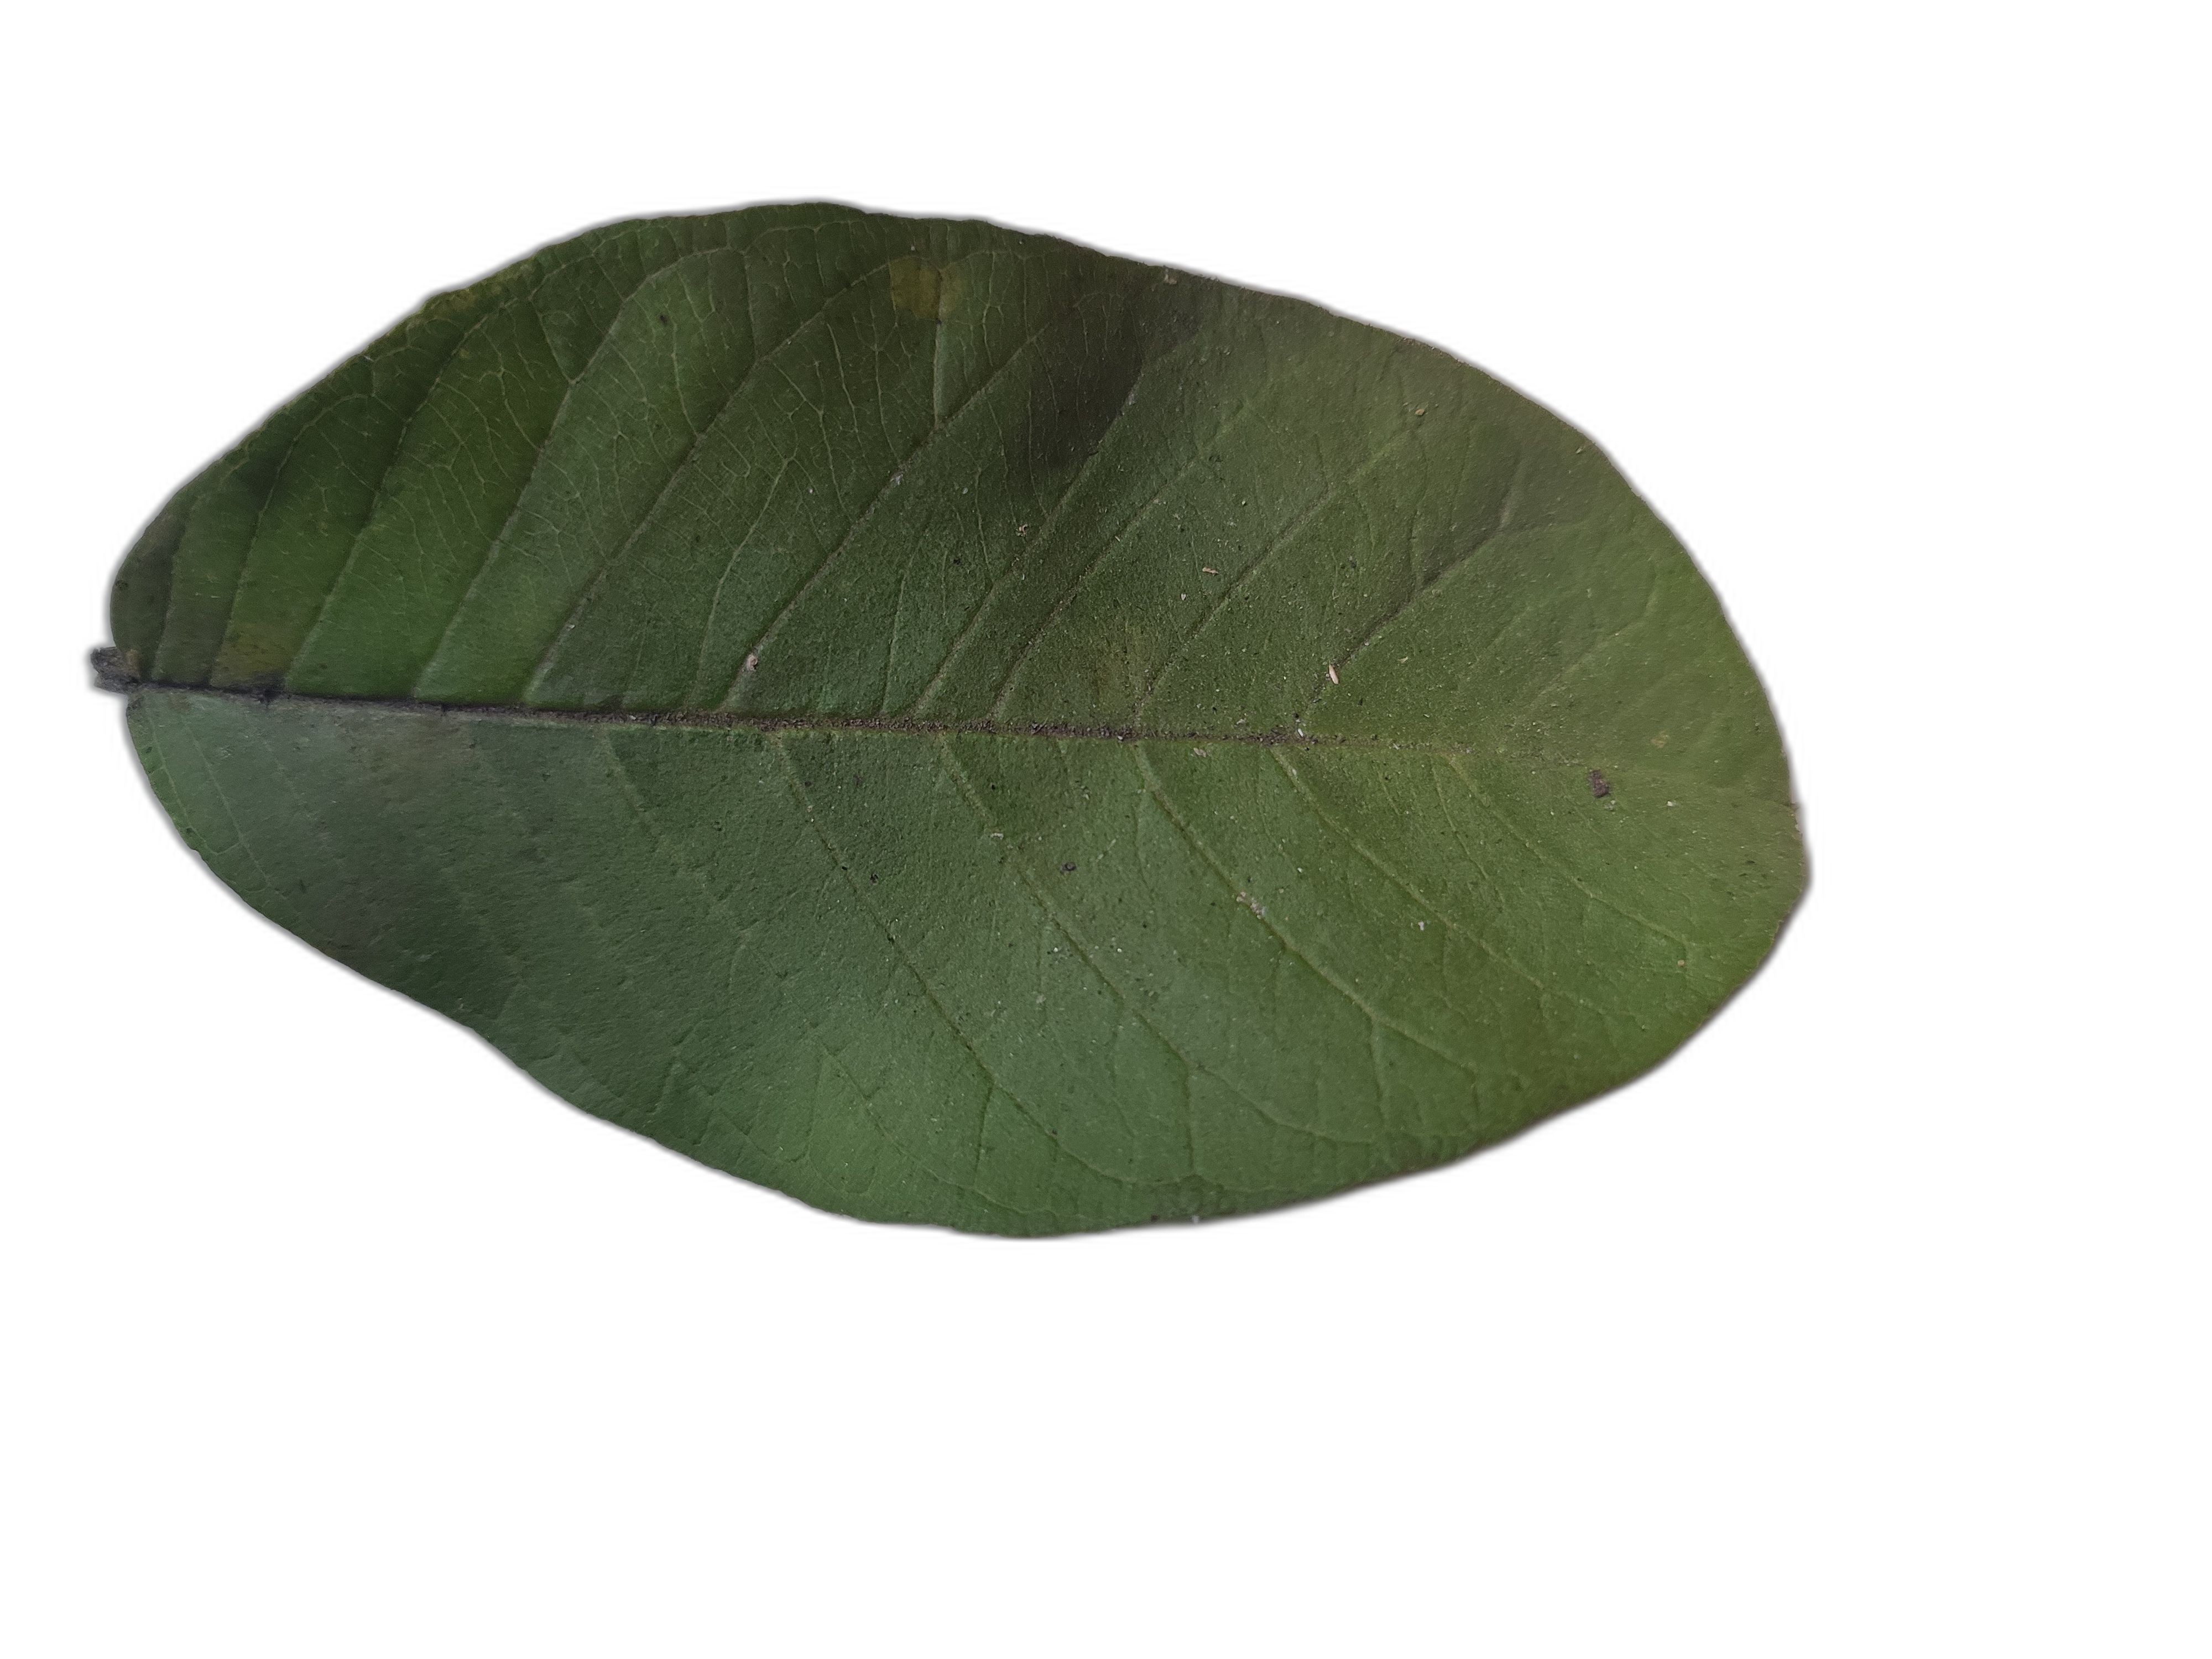
Plant part: leaf
Disease: Healthy